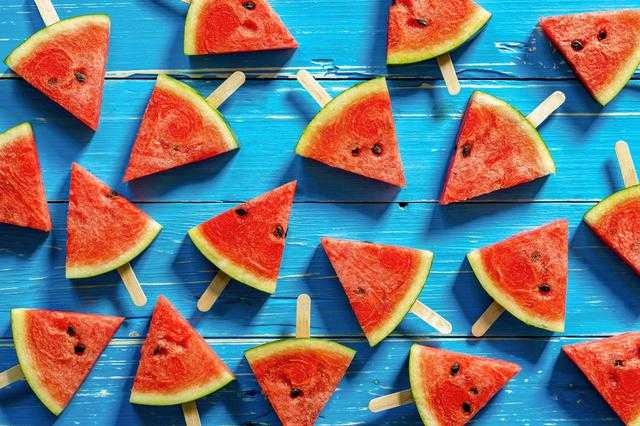
Label: Watermelon